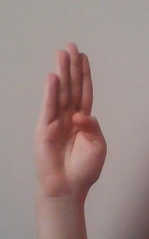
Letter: kaaf